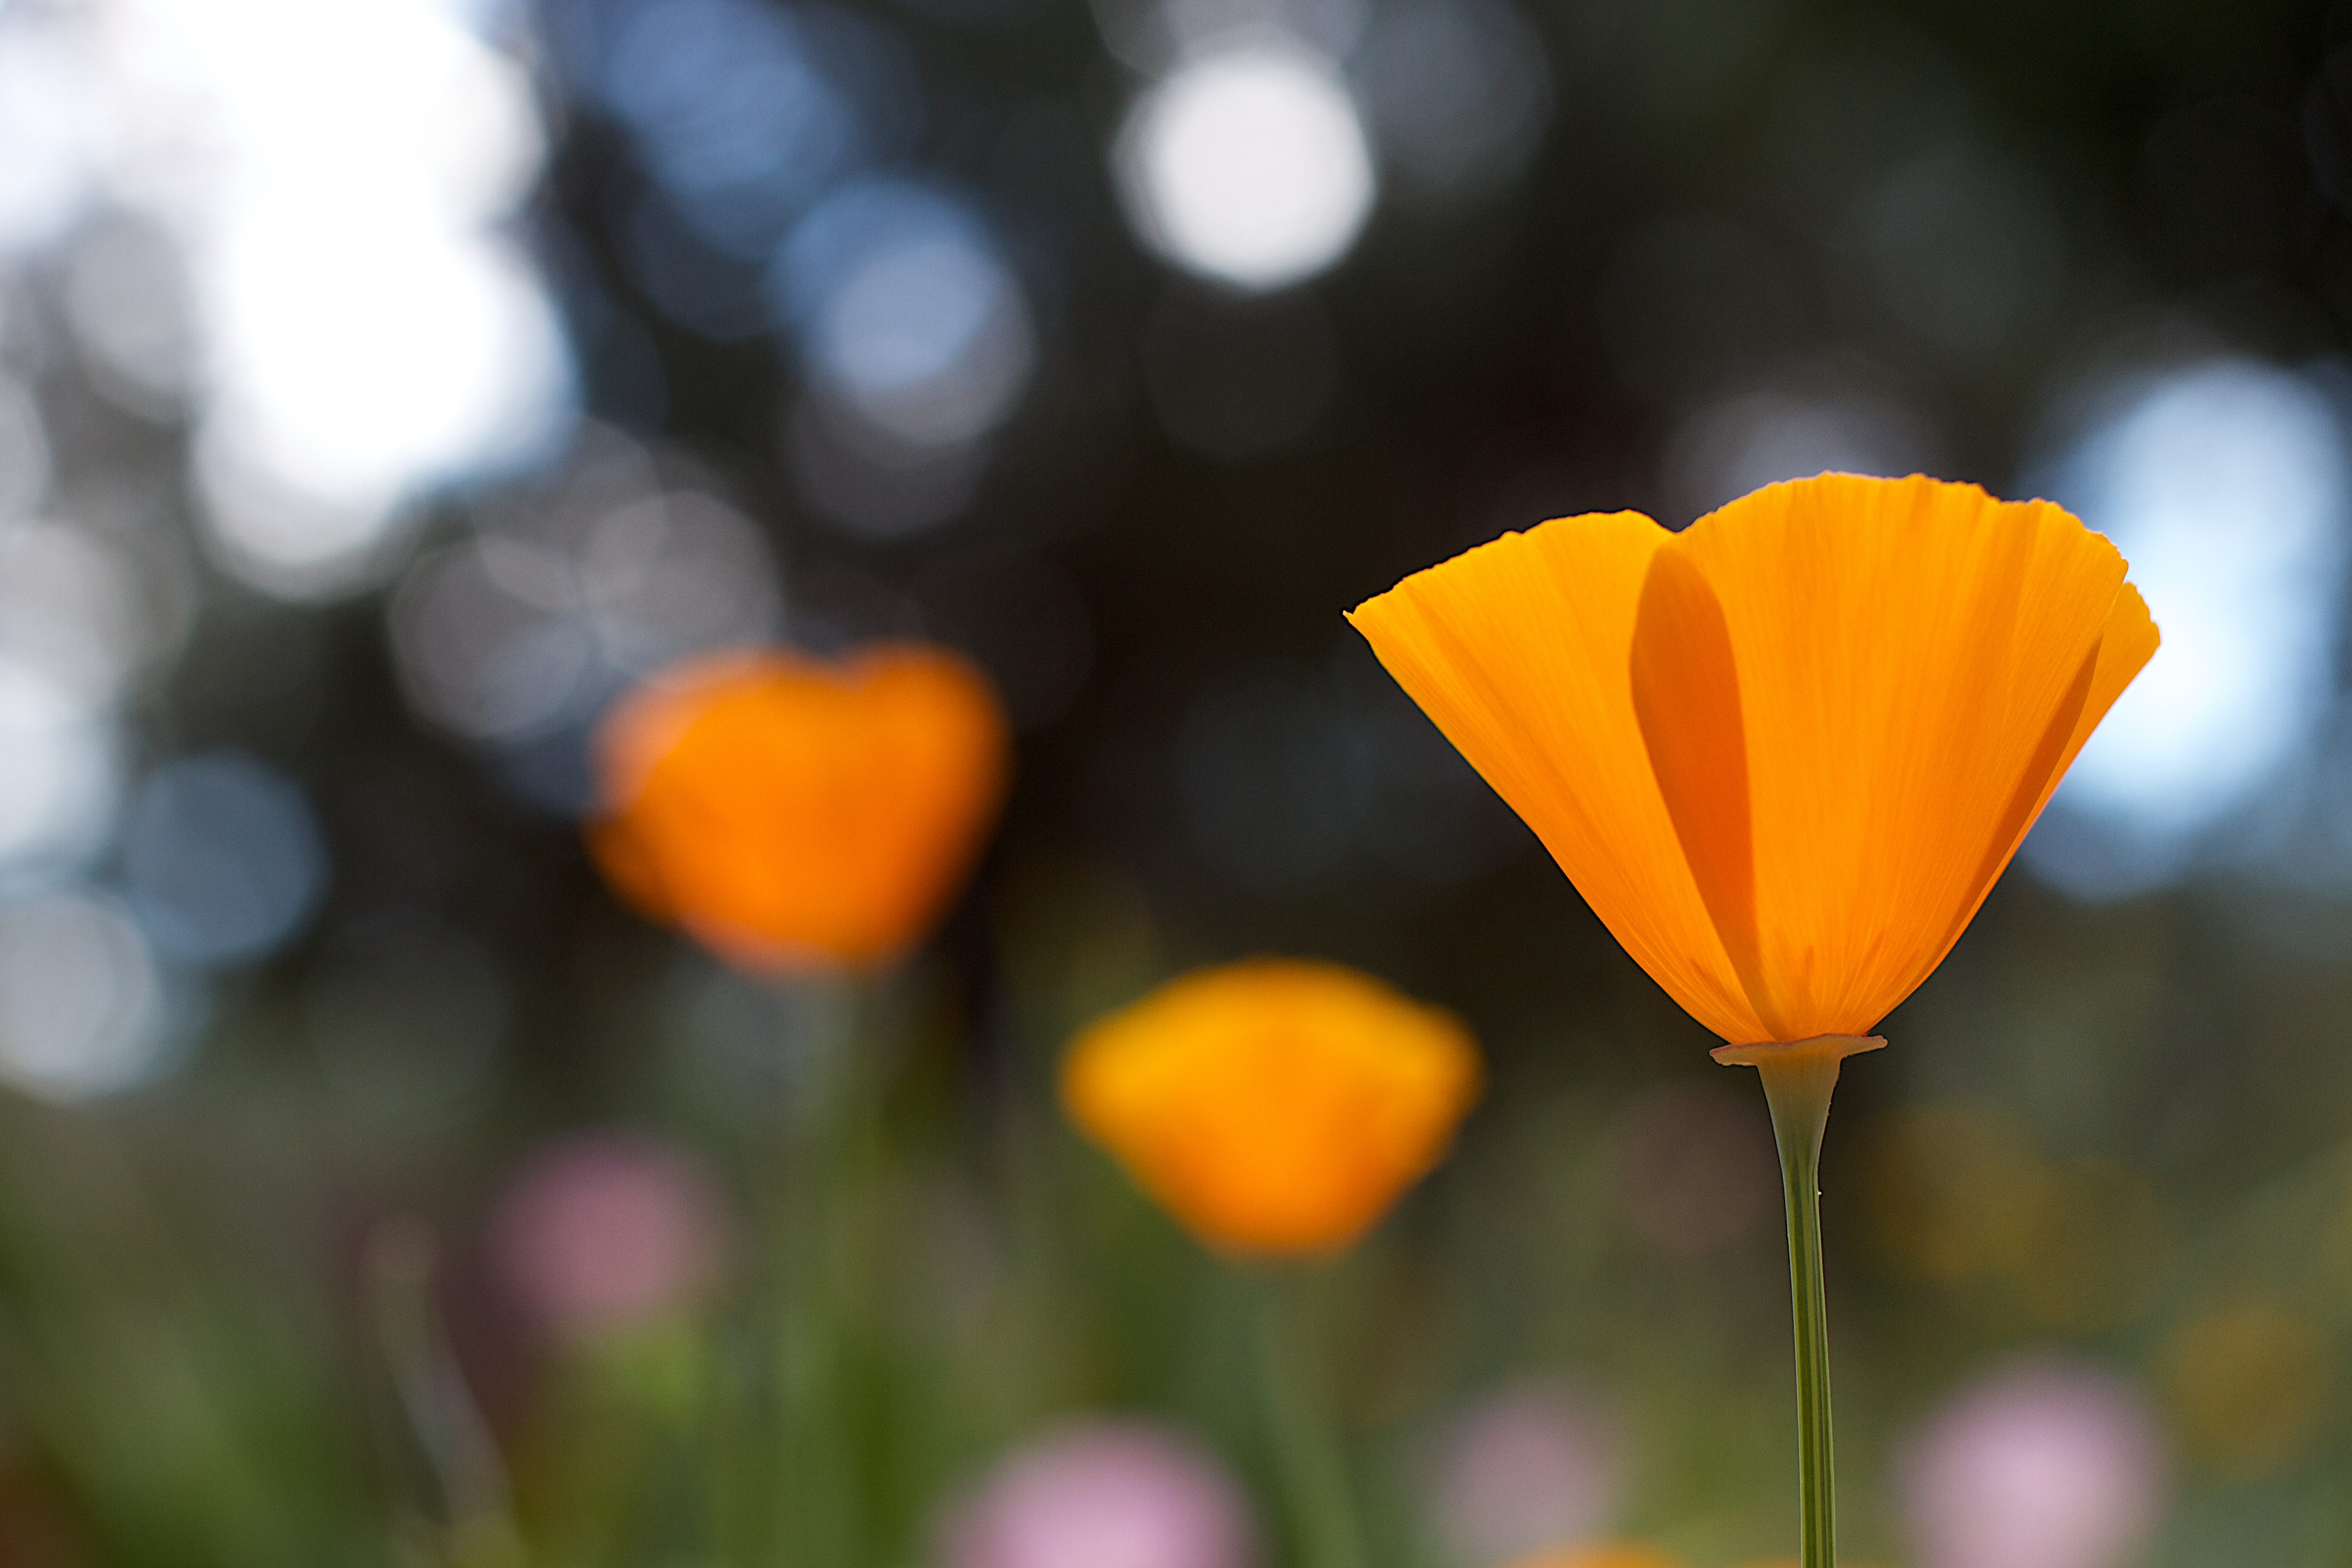
nature, bokeh, plant, sunlight, leaf, flower, petal, yellow, flora, wildflower, close up, poppy, 2014365, macro photography, flowering plant, land plant